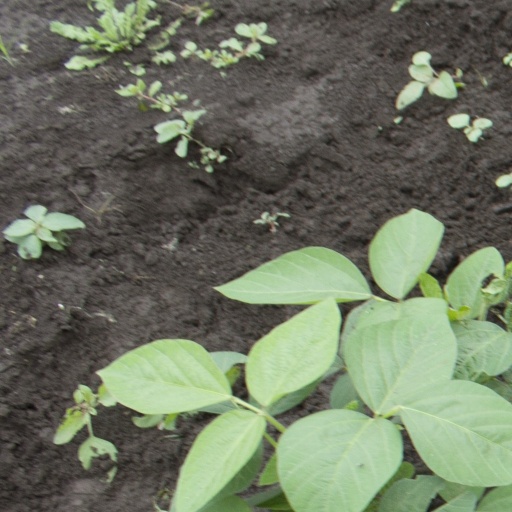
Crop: soybean